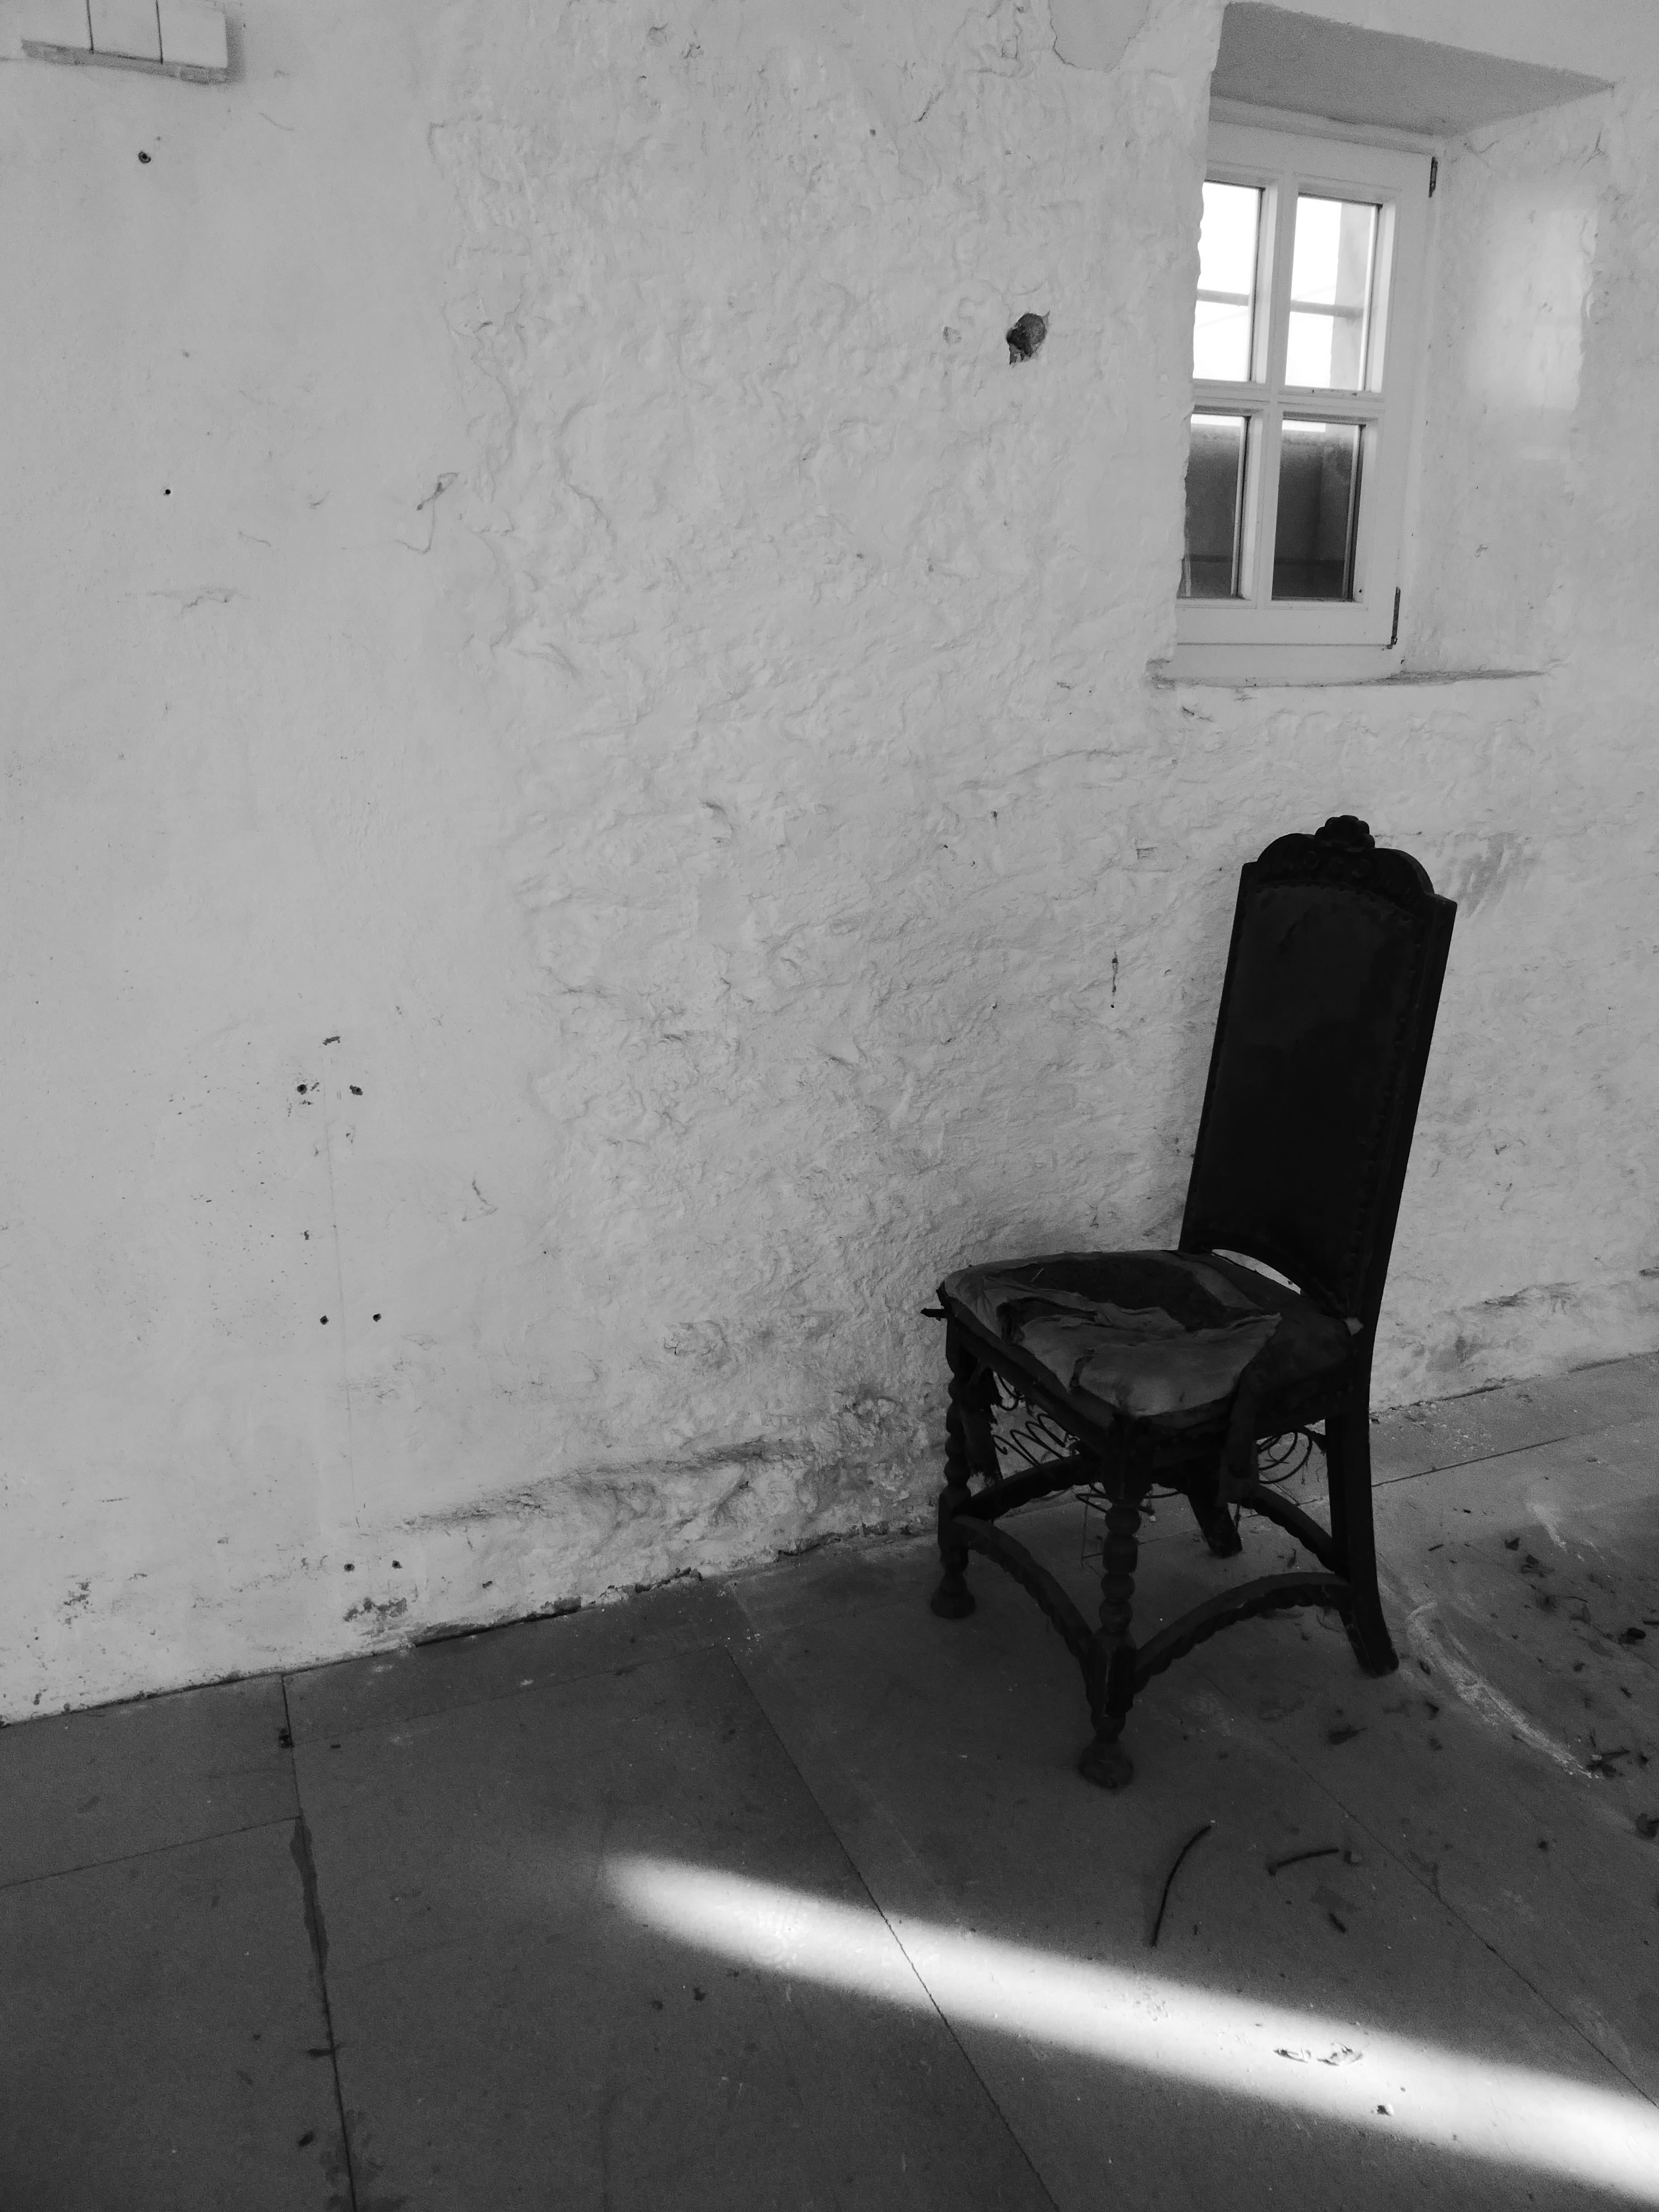
snow, light, black and white, wood, white, photography, antique, house, chair, floor, window, old, atmosphere, wall, spring, color, space, weather, broken, shadow, nostalgia, darkness, black, furniture, monochrome, sit, photograph, image, mood, shape, historically, tattered, flooring, rots, old chair, monochrome photography, castle room